The Tan Aquatic with Steve Zissou

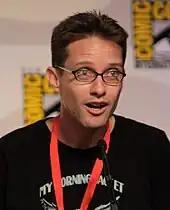
American Dad! producer Mike Barker returned as a guest voice actor.

The voice of a guest at the tanning-party which Stewie is hosting was provided by Mike Barker. David A. Goodman comments on the DVD commentary that "It's nice to hear Mike Barker back on Family Guy.", as Barker had performed multiple voices of characters in previous episodes. Peter asking "I'm going to prison, aren't I?" when hiding in the tree after beating up Chris's bully caused a little bit of trouble for the show, though it was never edited when aired on TV. A sketch had been created showing Brian falling asleep when watching "Late Night with Bib Fortuna" while Stewie was still in the tanning booth, but it did not seem good enough to air, so it was never broadcast. When Stewie is being sprayed by Brian with sun-screen, Ralph Furley enters the room and mistakenly thinks he sees Brian ejaculating on Stewie. The cream was originally intended to keep squirting out of the bottle as if Brian were continuing to ejaculate despite Mr. Furley's presence, but the animation didn't look right and was removed. MacFarlane comments that he was amazed that broadcasting standards allowed them to get away with the scene, even though Brian's line, "This isn't what it looks like" was edited to keep the ejaculation illusion from being blatant (the TV version goes from Mr. Furley yelling, "Brian" and Brian reacting to Mr. Furley running out and saying, "Never mind, I'll come back later!"). A deleted scene was made and designed to happen directly after Peter sickens Meg by farting in her face in which Peter steals Chris's lunch money and runs for the bus. The gag showing Dick Cheney as a Wal-Mart greeter had Cheney's greeting, "Go fuck yourself" bleeped out on TV, but not DVD. Peter falling to the ground after being pushed away from hitting Randy by Chris was very difficult to do, as it is difficult to do slow-motion in animation. The DVD version includes an extra scene in the car, in which Peter shows Chris how he looks like an anus by wearing a hoodie, pulling the hood on the drawstring tight around his mouth, and pushing a chocolate candy bar out of the hole to simulate defecation.